Telnet

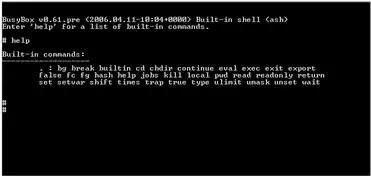

Historically, Telnet provided access to a command-line interface on a remote host. However, because of serious security concerns when using Telnet over an open network such as the Internet, its use for this purpose has waned significantly in favor of SSH. The usage of Telnet for remote management has declined rapidly, especially on the public Internet, in favor of the Secure Shell (SSH) protocol. SSH provides much of the functionality of telnet, with the addition of strong encryption to prevent sensitive data such as passwords from being intercepted, and public key authentication, to ensure that the remote computer is actually who it claims to be.